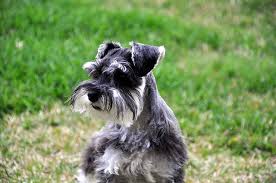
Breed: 220-n000053-standard_schnauzer